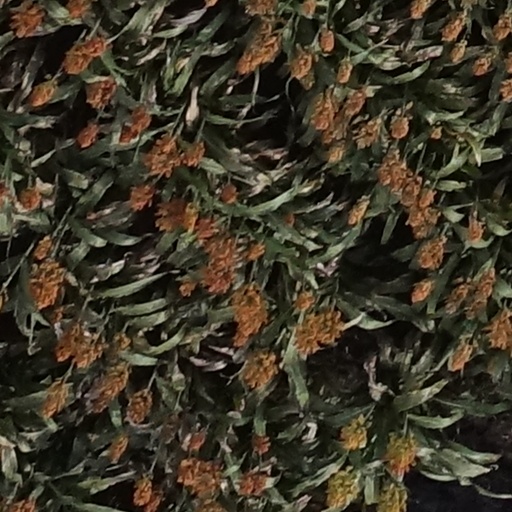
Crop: sorghum